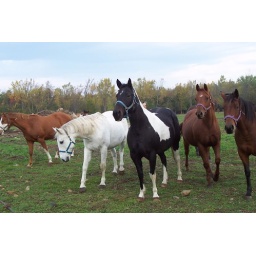
Goats, horses in pasture and raising the house! October 20 '07 041